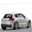
Label: automobile